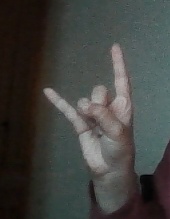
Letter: la